John Pelham (soldier)

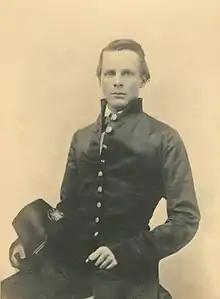
John Pelham in his West Point uniform in 1858

John Pelham (September 7, 1838 – March 17, 1863) was a Confederate cavalry soldier under J. E. B. Stuart during the American Civil War. Robert E. Lee called Pelham "The Gallant Pelham" for his use of light artillery at the Battle of Fredericksburg to delay U.S. soldiers.